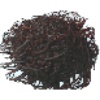
Label: Rambutan 1